Nectarios of Aegina

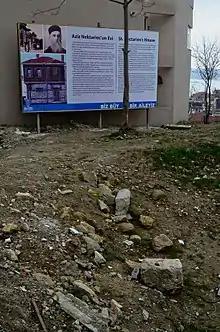
Site of Saint Nectarios birth house in Silivri, Istanbul, Turkey

Anastasios Kephalas, later Nectarios, was born on 1 October 1846 in Selymbria, to a poor family. His parents, Dimos and Maria Kephalas, were pious Christians but not wealthy.